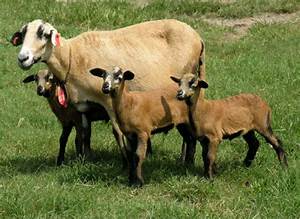
Label: pecora